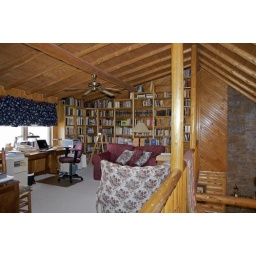
Well supplied with bookcases, the windows open southward for a lovely view over pastures and Kentucky stone fences